West Texas Walk of Fame

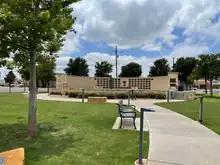
View of The West Texas Walk of Fame

The West Texas Walk of Fame honors those individuals who have an affiliation to Lubbock and the West Texas area and have devoted much of their lives to the development of and/or gained recognition in the promotion or production of the arts, music and entertainment.